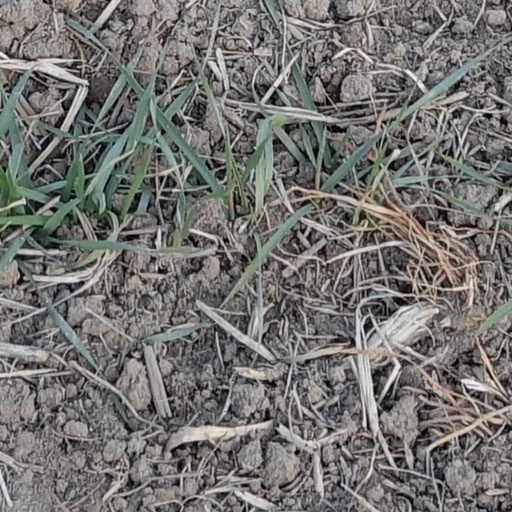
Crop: wheat